Piraeus

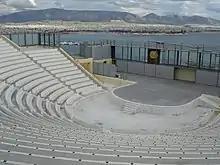
The "Veakeio Theater" (former "Skylitseio") on the hill of Kastella, with view to the Saronic Gulf, Mount Hymettus and the southeastern part of Athens.

With the creation of the modern Greek state and the proclamation of Athens as its capital in 1832, the port, still named Πόρτο Λεόνε "Porto Leone" or Πόρτο Δράκο "Porto Draco", again acquired a reason for growth, and began to develop into a commercial and industrial centre. Migrants, mainly from the Aegean Islands, continued to arrive. A town plan was also drawn up and approved by King Otto, but not completely fulfilled, as it was revolutionary for its time.